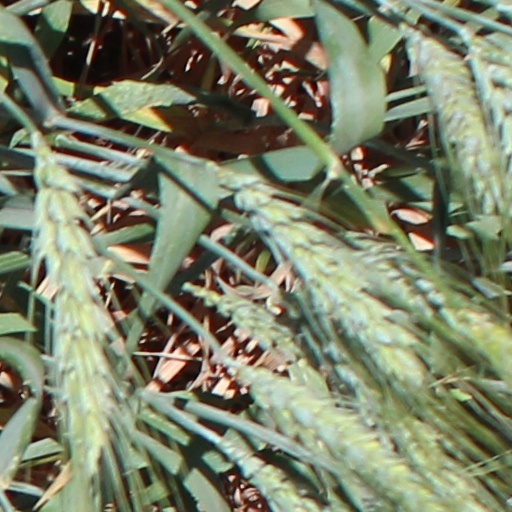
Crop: wheat